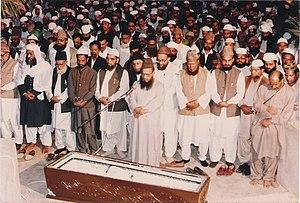
La prière funéraire est une prière obligatoire pour tout musulman avant son enterrement. Cette prière est différente des prières classiques en islam.